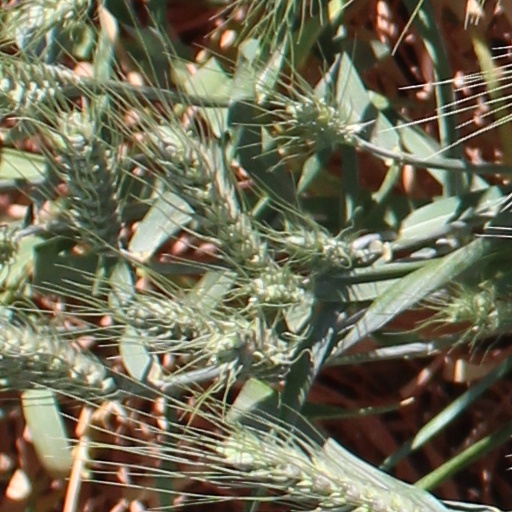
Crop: wheat